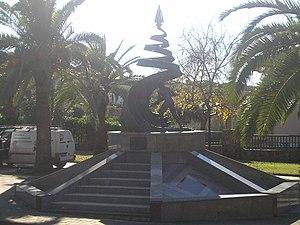
L'histoire de l'exploitation des minerais en Sardaigne, et donc le travail dans les mines, remonte à des temps très lointains.